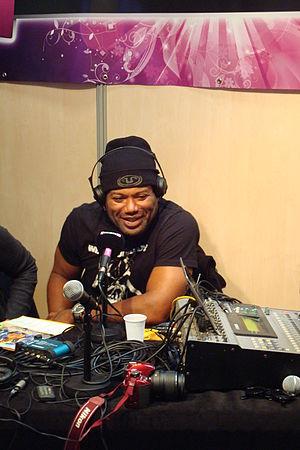
Christopher Judge lors d'une interview radio pendant le Toulouse Game Show 2012
L'Occitanie est une région administrative française créée par la réforme territoriale de 2014 comportant 13 départements, et qui résulte de la fusion des anciennes régions Languedoc-Roussillon et Midi-Pyrénées. Temporairement appelée Languedoc-Roussillon-Midi-Pyrénées, le nom « Occitanie » est officiel depuis le 28 septembre 2016 et effectif depuis le 30 septembre 2016. S'il est sous-titré « Pyrénées-Méditerranée » par le conseil régional, ce sous-titre n'apparaît pas dans le Journal officiel de la République française. Le conseil régional est présidée par Carole Delga depuis le 4 janvier 2016, et son chef-lieu est Toulouse.